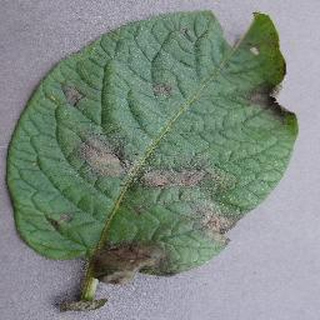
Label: potato_late_blight